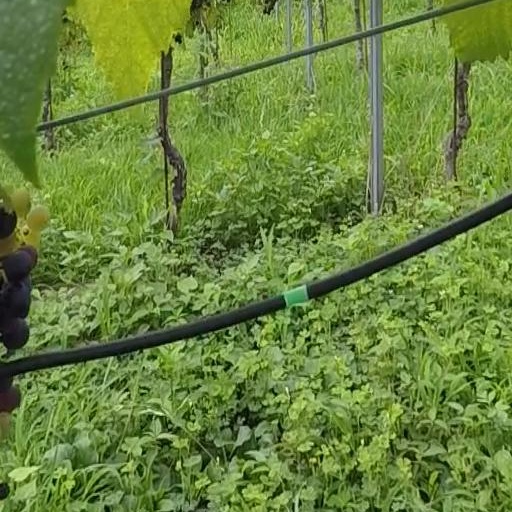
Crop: grape